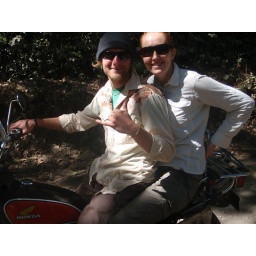
Tank and I, who managed not to fall off the bike at all in the insane part of the road